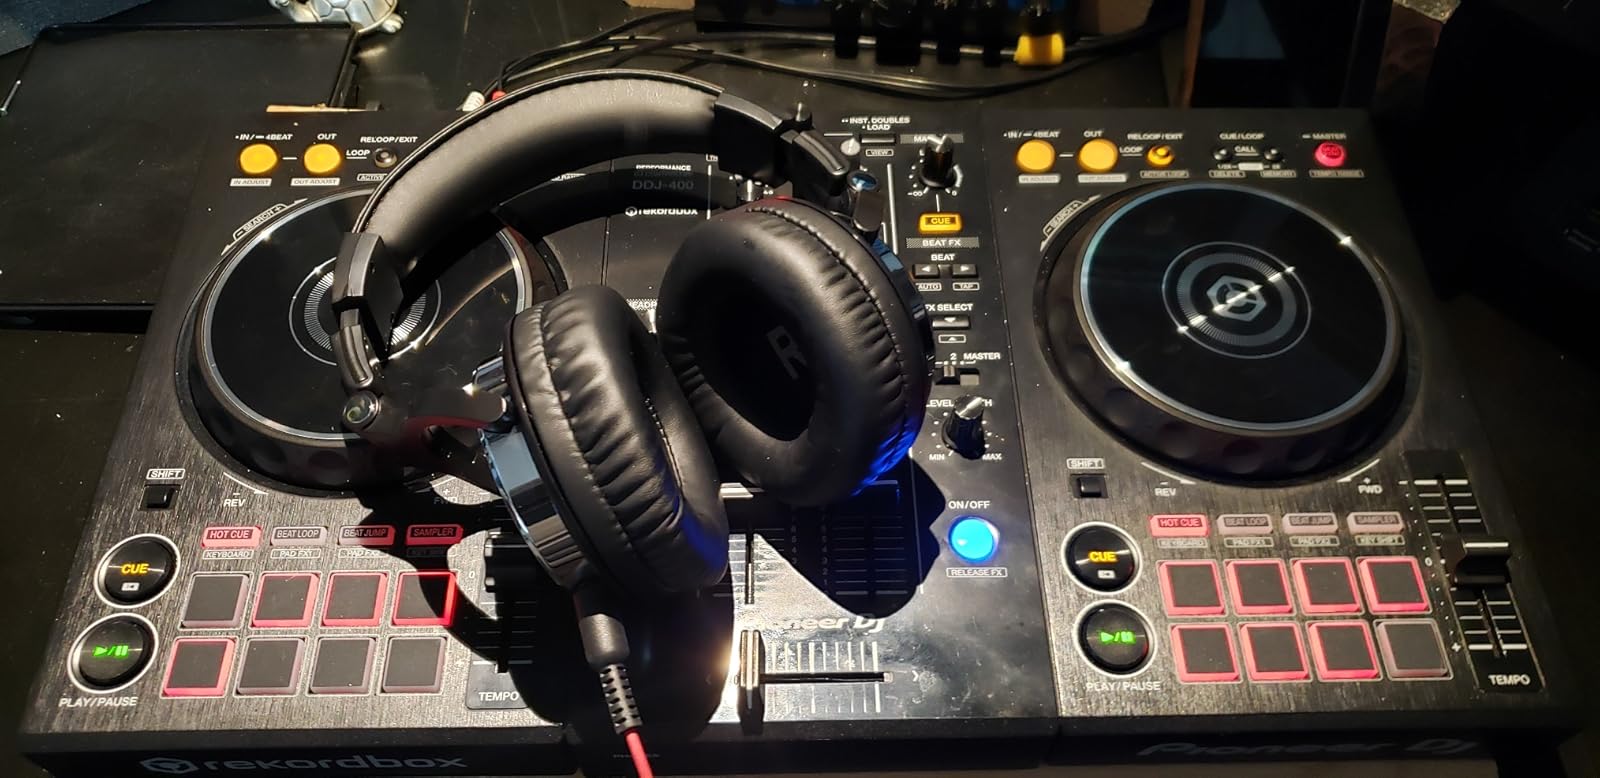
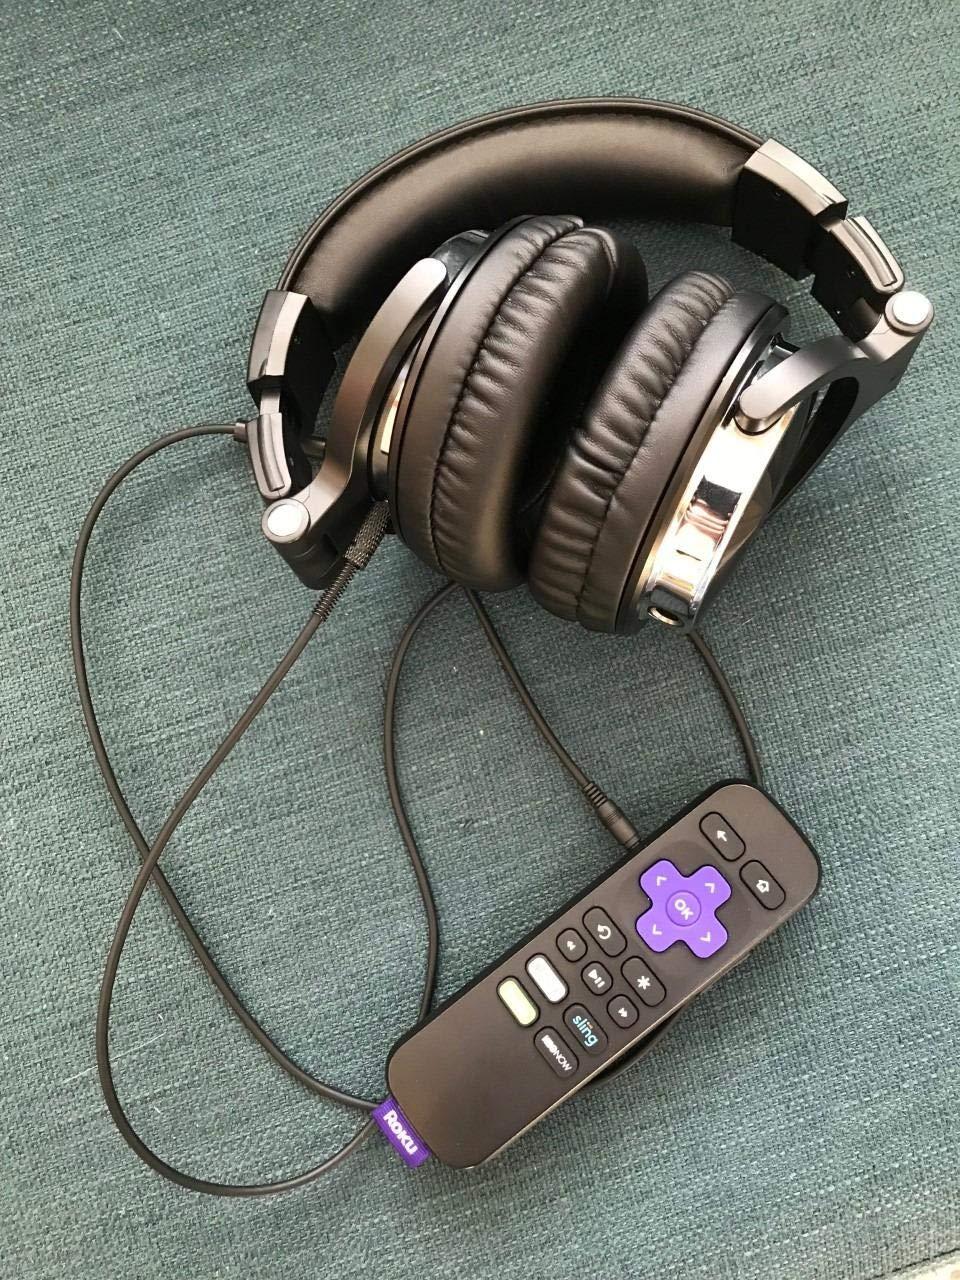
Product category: headphones
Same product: yes